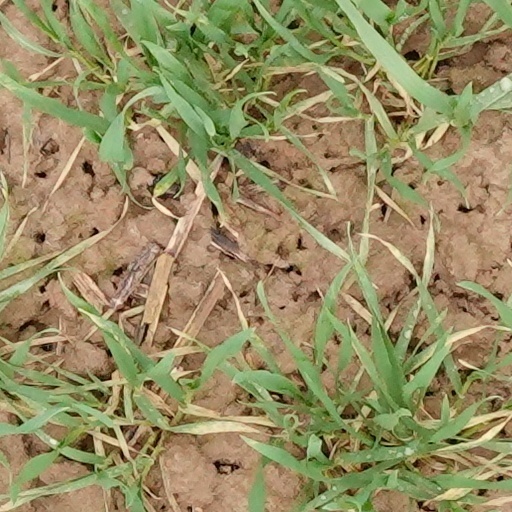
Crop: wheat